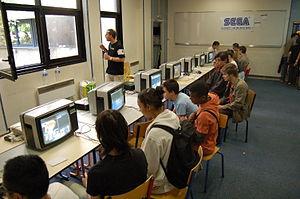
Convention de l'animation de l'EPITA 2009 - Jeux vidéo
La convention Epitanime est une convention sur la Japanimation. Elle se déroule tous les ans vers la fin du mois de mai dans les locaux du campus IONIS au Kremlin-Bicêtre. Cette convention est organisée par l'association Epitanime.